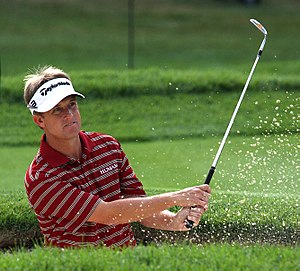
David Toms
David Toms
David Wayne Toms er en amerikansk golfspiller, der står noteret for 12 sejre på PGA Touren. Hans bedste resultat i en Major-turnering er hans sejr ved US PGA Championship i 2001.